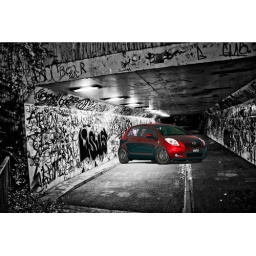
car under bridge edited